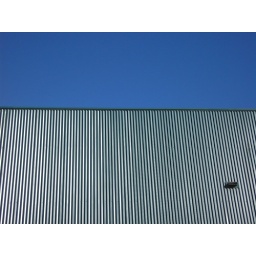
The Bunnings Warehouse in the Sutherland shire. Great composition on a gorgeous blue sky day.